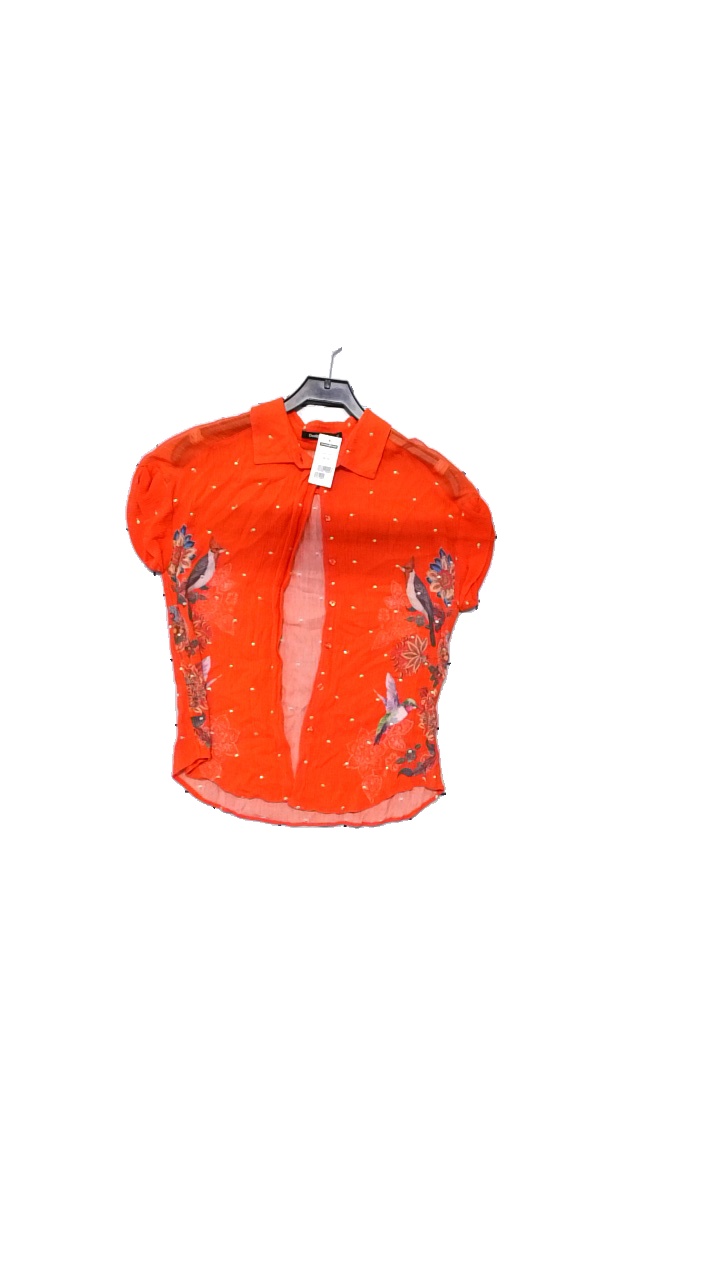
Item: Blouse (Ladies)
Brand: Desigual
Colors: Multicolor, Red, Blue, Orange
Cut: Loose, Regular
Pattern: Other
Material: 100% polyester
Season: All
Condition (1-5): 5
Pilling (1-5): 3
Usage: Reuse
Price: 100-150